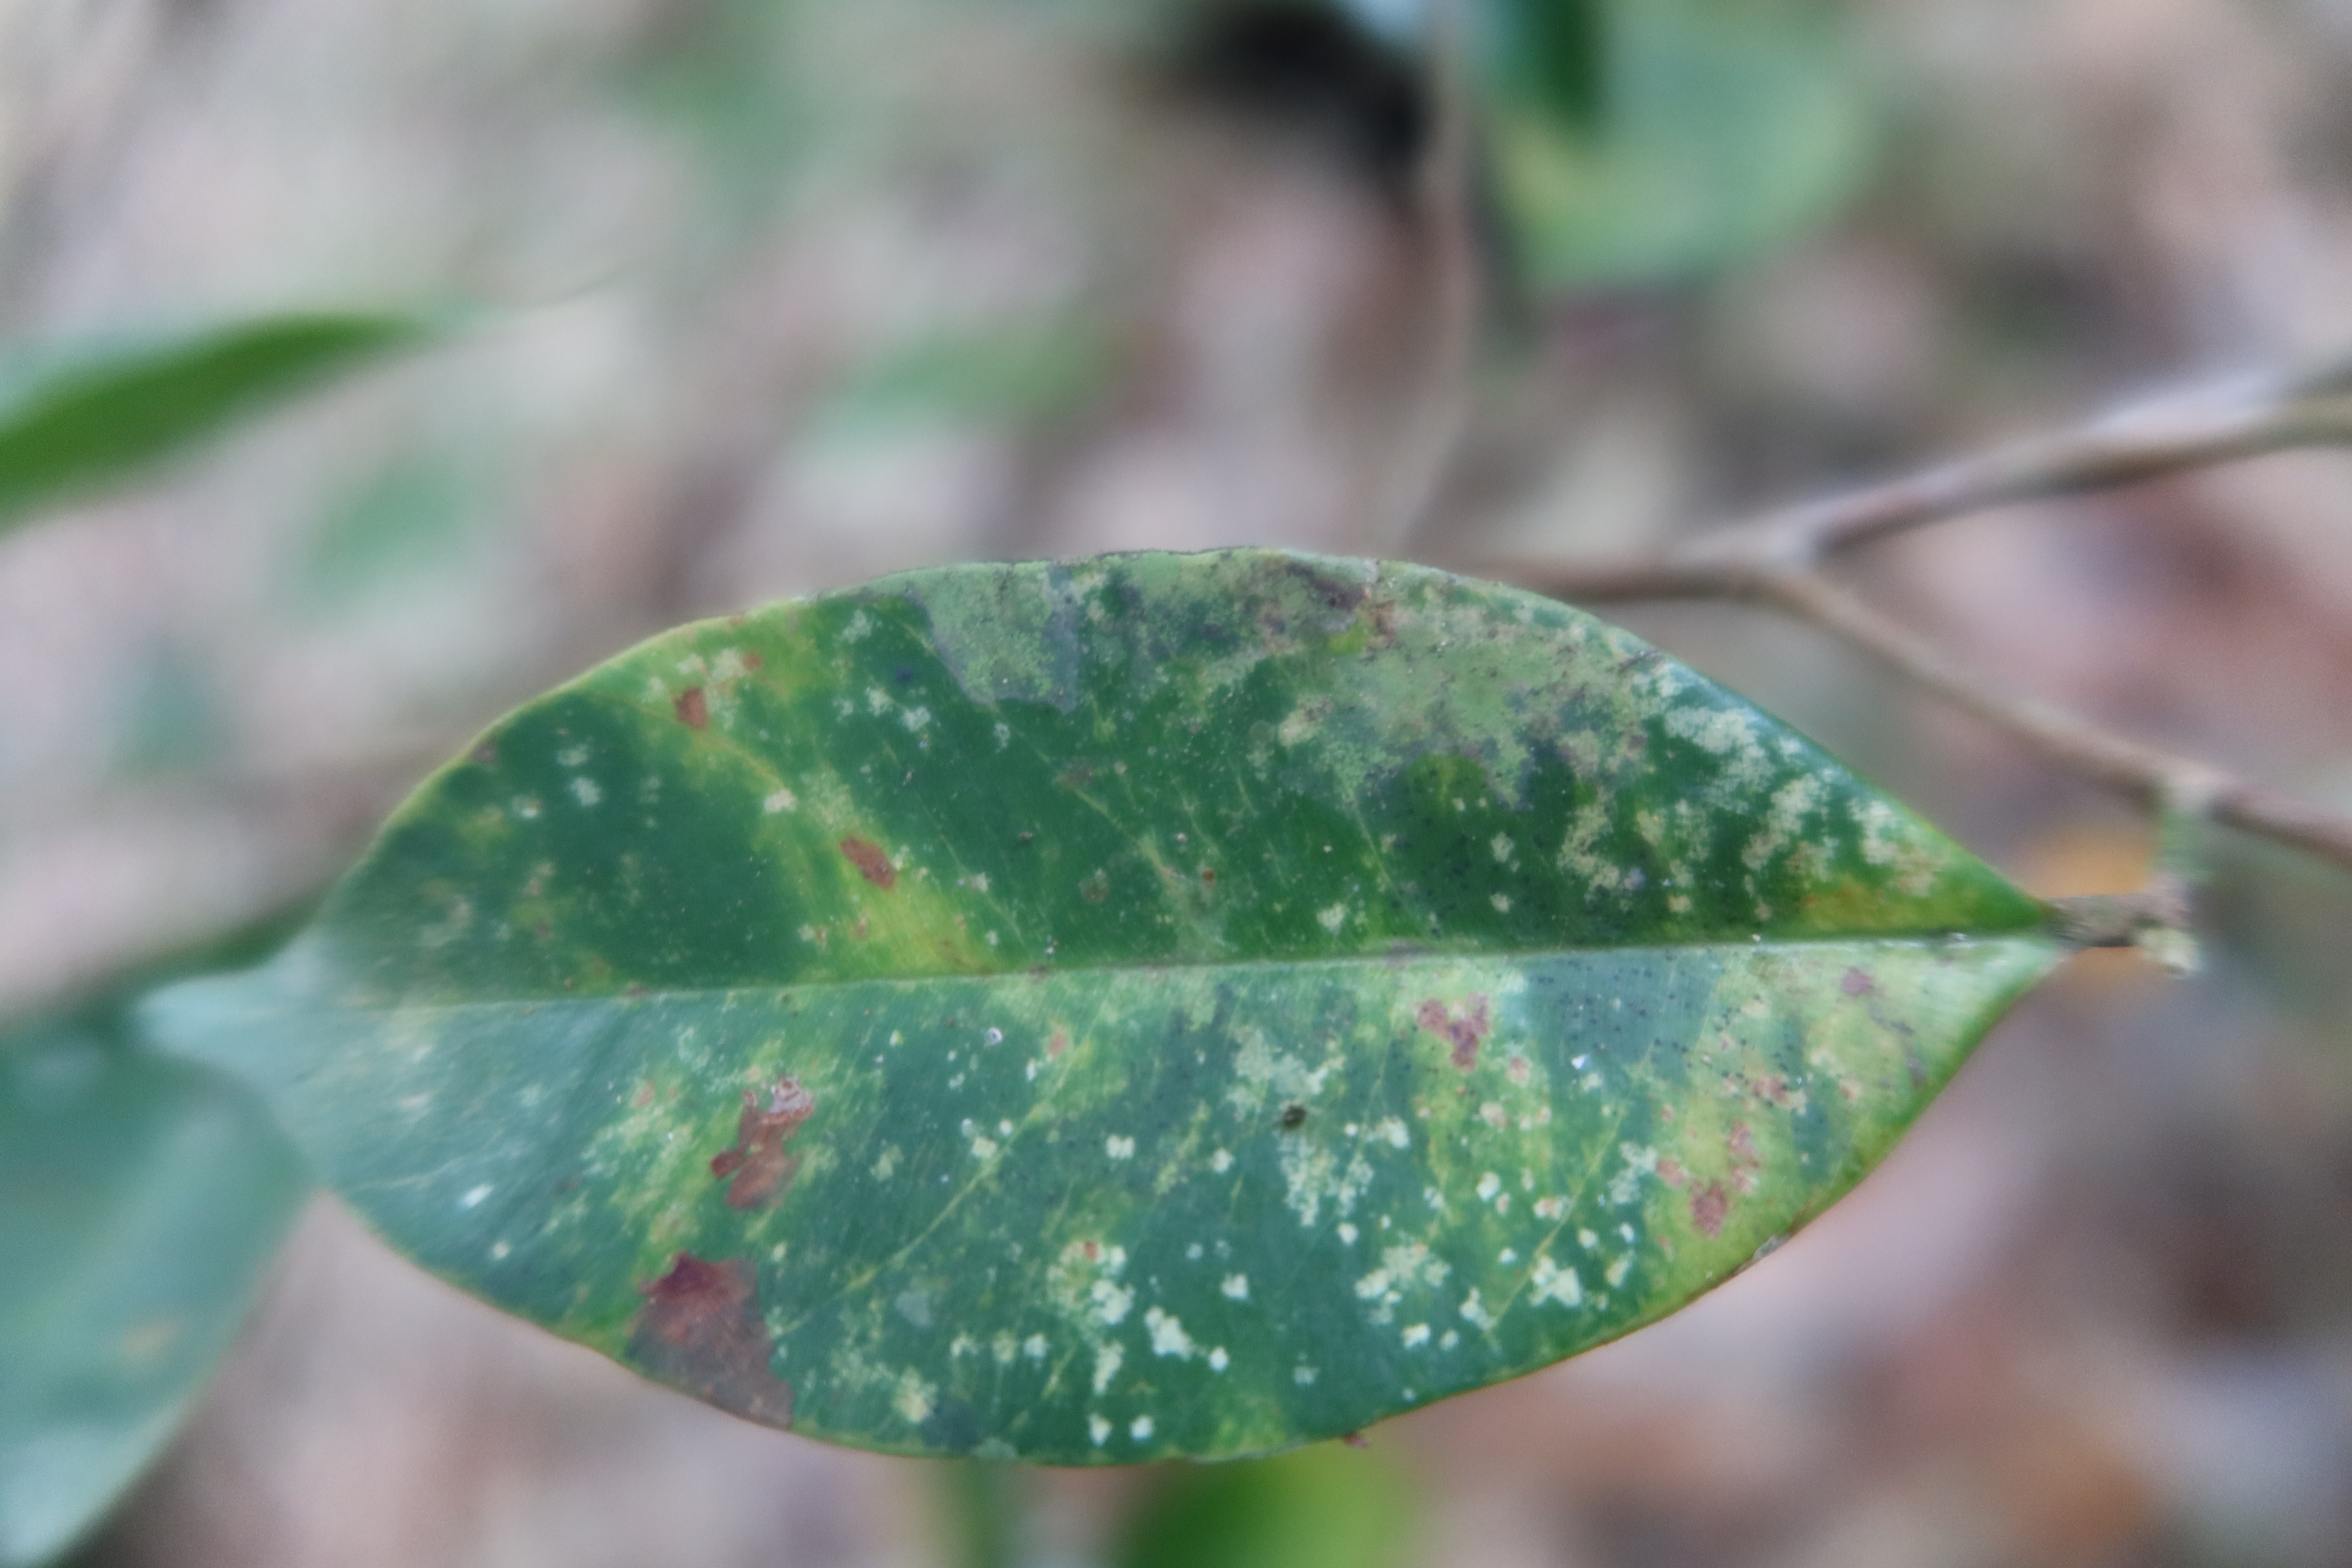
Label: Brown spots